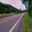
Label: road